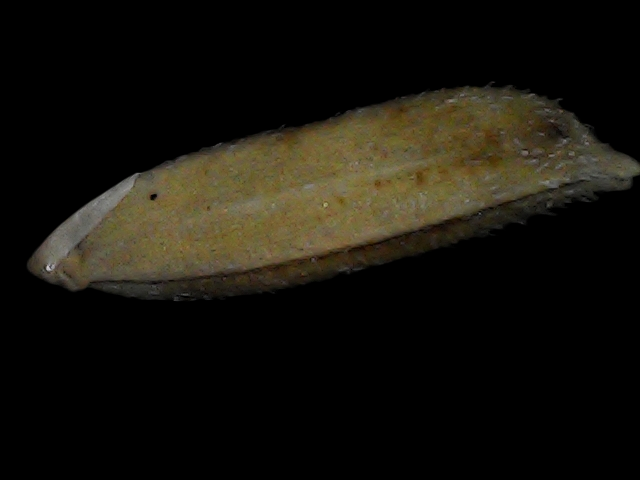
Rice variety: Bd87